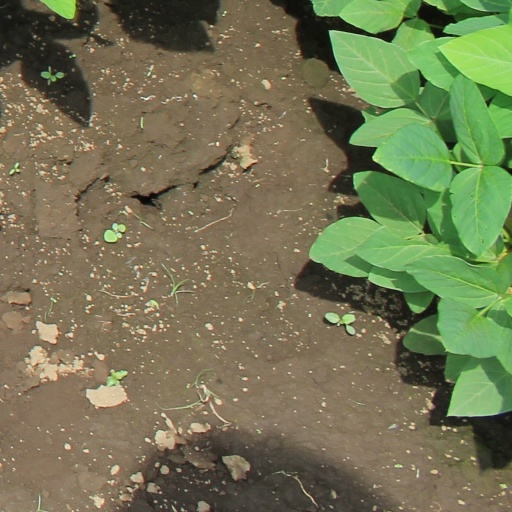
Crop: soybean